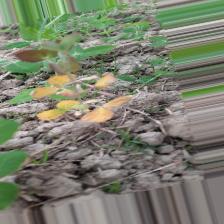
Label: Ascochyta blight